Melaleuca blaeriifolia

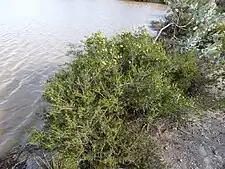
Habit at Cape Riche dam

This species was first formally described in 1847 by the Russian botanist Nikolai Turczaninow in "Bulletin de la Société Impériale des Naturalistes de Moscou". The specific epithet ("blaeriifolia") is derived from the name of a genus of plants "Blaeria" in the family Ericaceae, and the Latin "folium" for "leaf" in reference to the similarity of its leaves to those of plants in that genus.